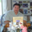
Label: man